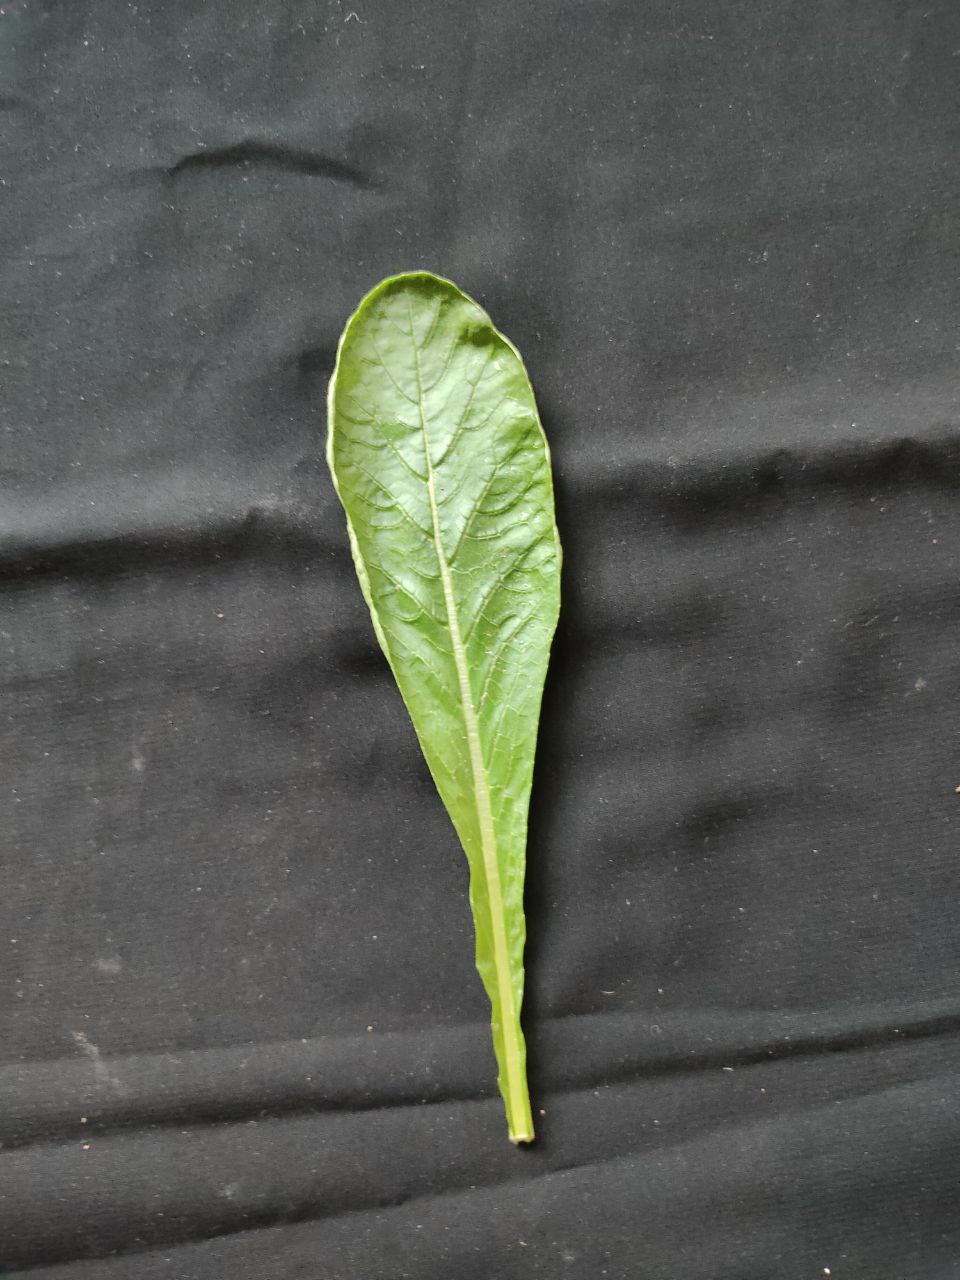
Label: Fresh leaf